Schwerin Castle

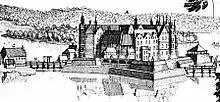
Schwerin Castle in 1653

Before the Thirty Years' War, the architect Ghert Evert Piloot, who had entered Mecklenburg's service in 1612, made plans to completely rebuild the palace in the style of the Renaissance in the Low Countries. In 1617, work began under his supervision but soon had to cease because of the war. Piloot's plans were partially realized between 1635 and 1643: the house above the palatial kitchen and that above the chapel were razed and given Dutch Renaissance style façades.